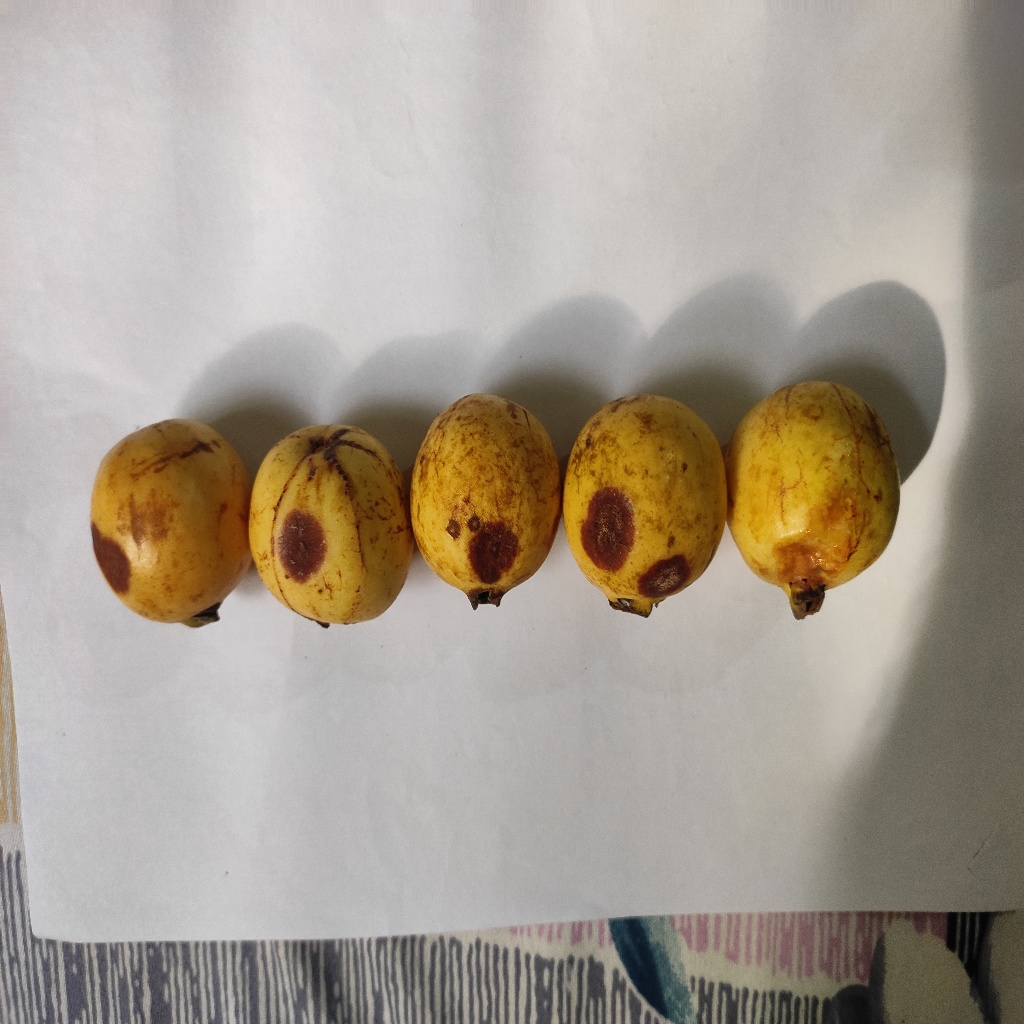
Crop: guava
Quality class: Defect